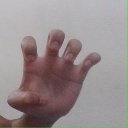
अक्षर: झ